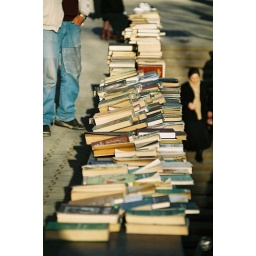
books in the street